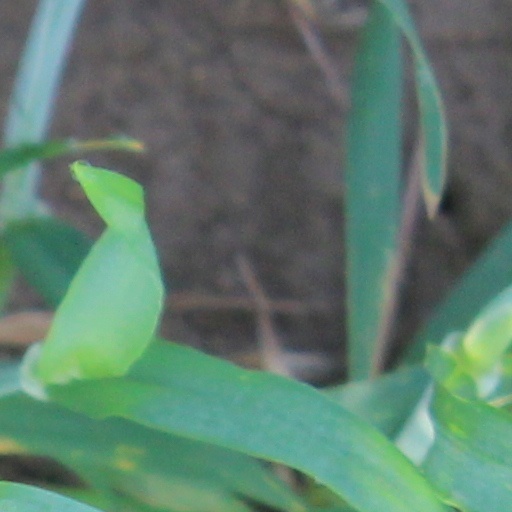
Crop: wheat